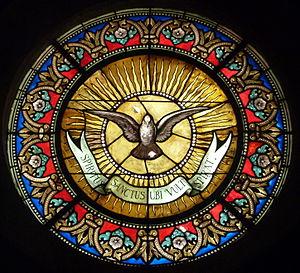
Colombe du Saint-Esprit, symbole de la Confrérie et devise
Les Ateliers d'art sacré sont une école créée au XXᵉ siècle pour favoriser l'émergence et la production d'œuvres d'art sacré à la fois modernes et théoriquement accessibles à un large public. Durant près de trente ans, cette mouvance rassemblera un nombre important d'artistes plus ou moins célèbres.
On appelle art chrétien toutes les formes d'arts dont le thème s'inspire de la religion chrétienne dans le but de soutenir la foi et l'esprit religieux. Cet art apparaît peu après la mort du Christ, avec l'utilisation des techniques artistiques contemporaines pour transmettre le message religieux.
La confrérie des Pénitents blancs de Montpellier est une association catholique essentiellement composée de laïcs. Son siège se trouve à Montpellier dans la chapelle Sainte-Foy.